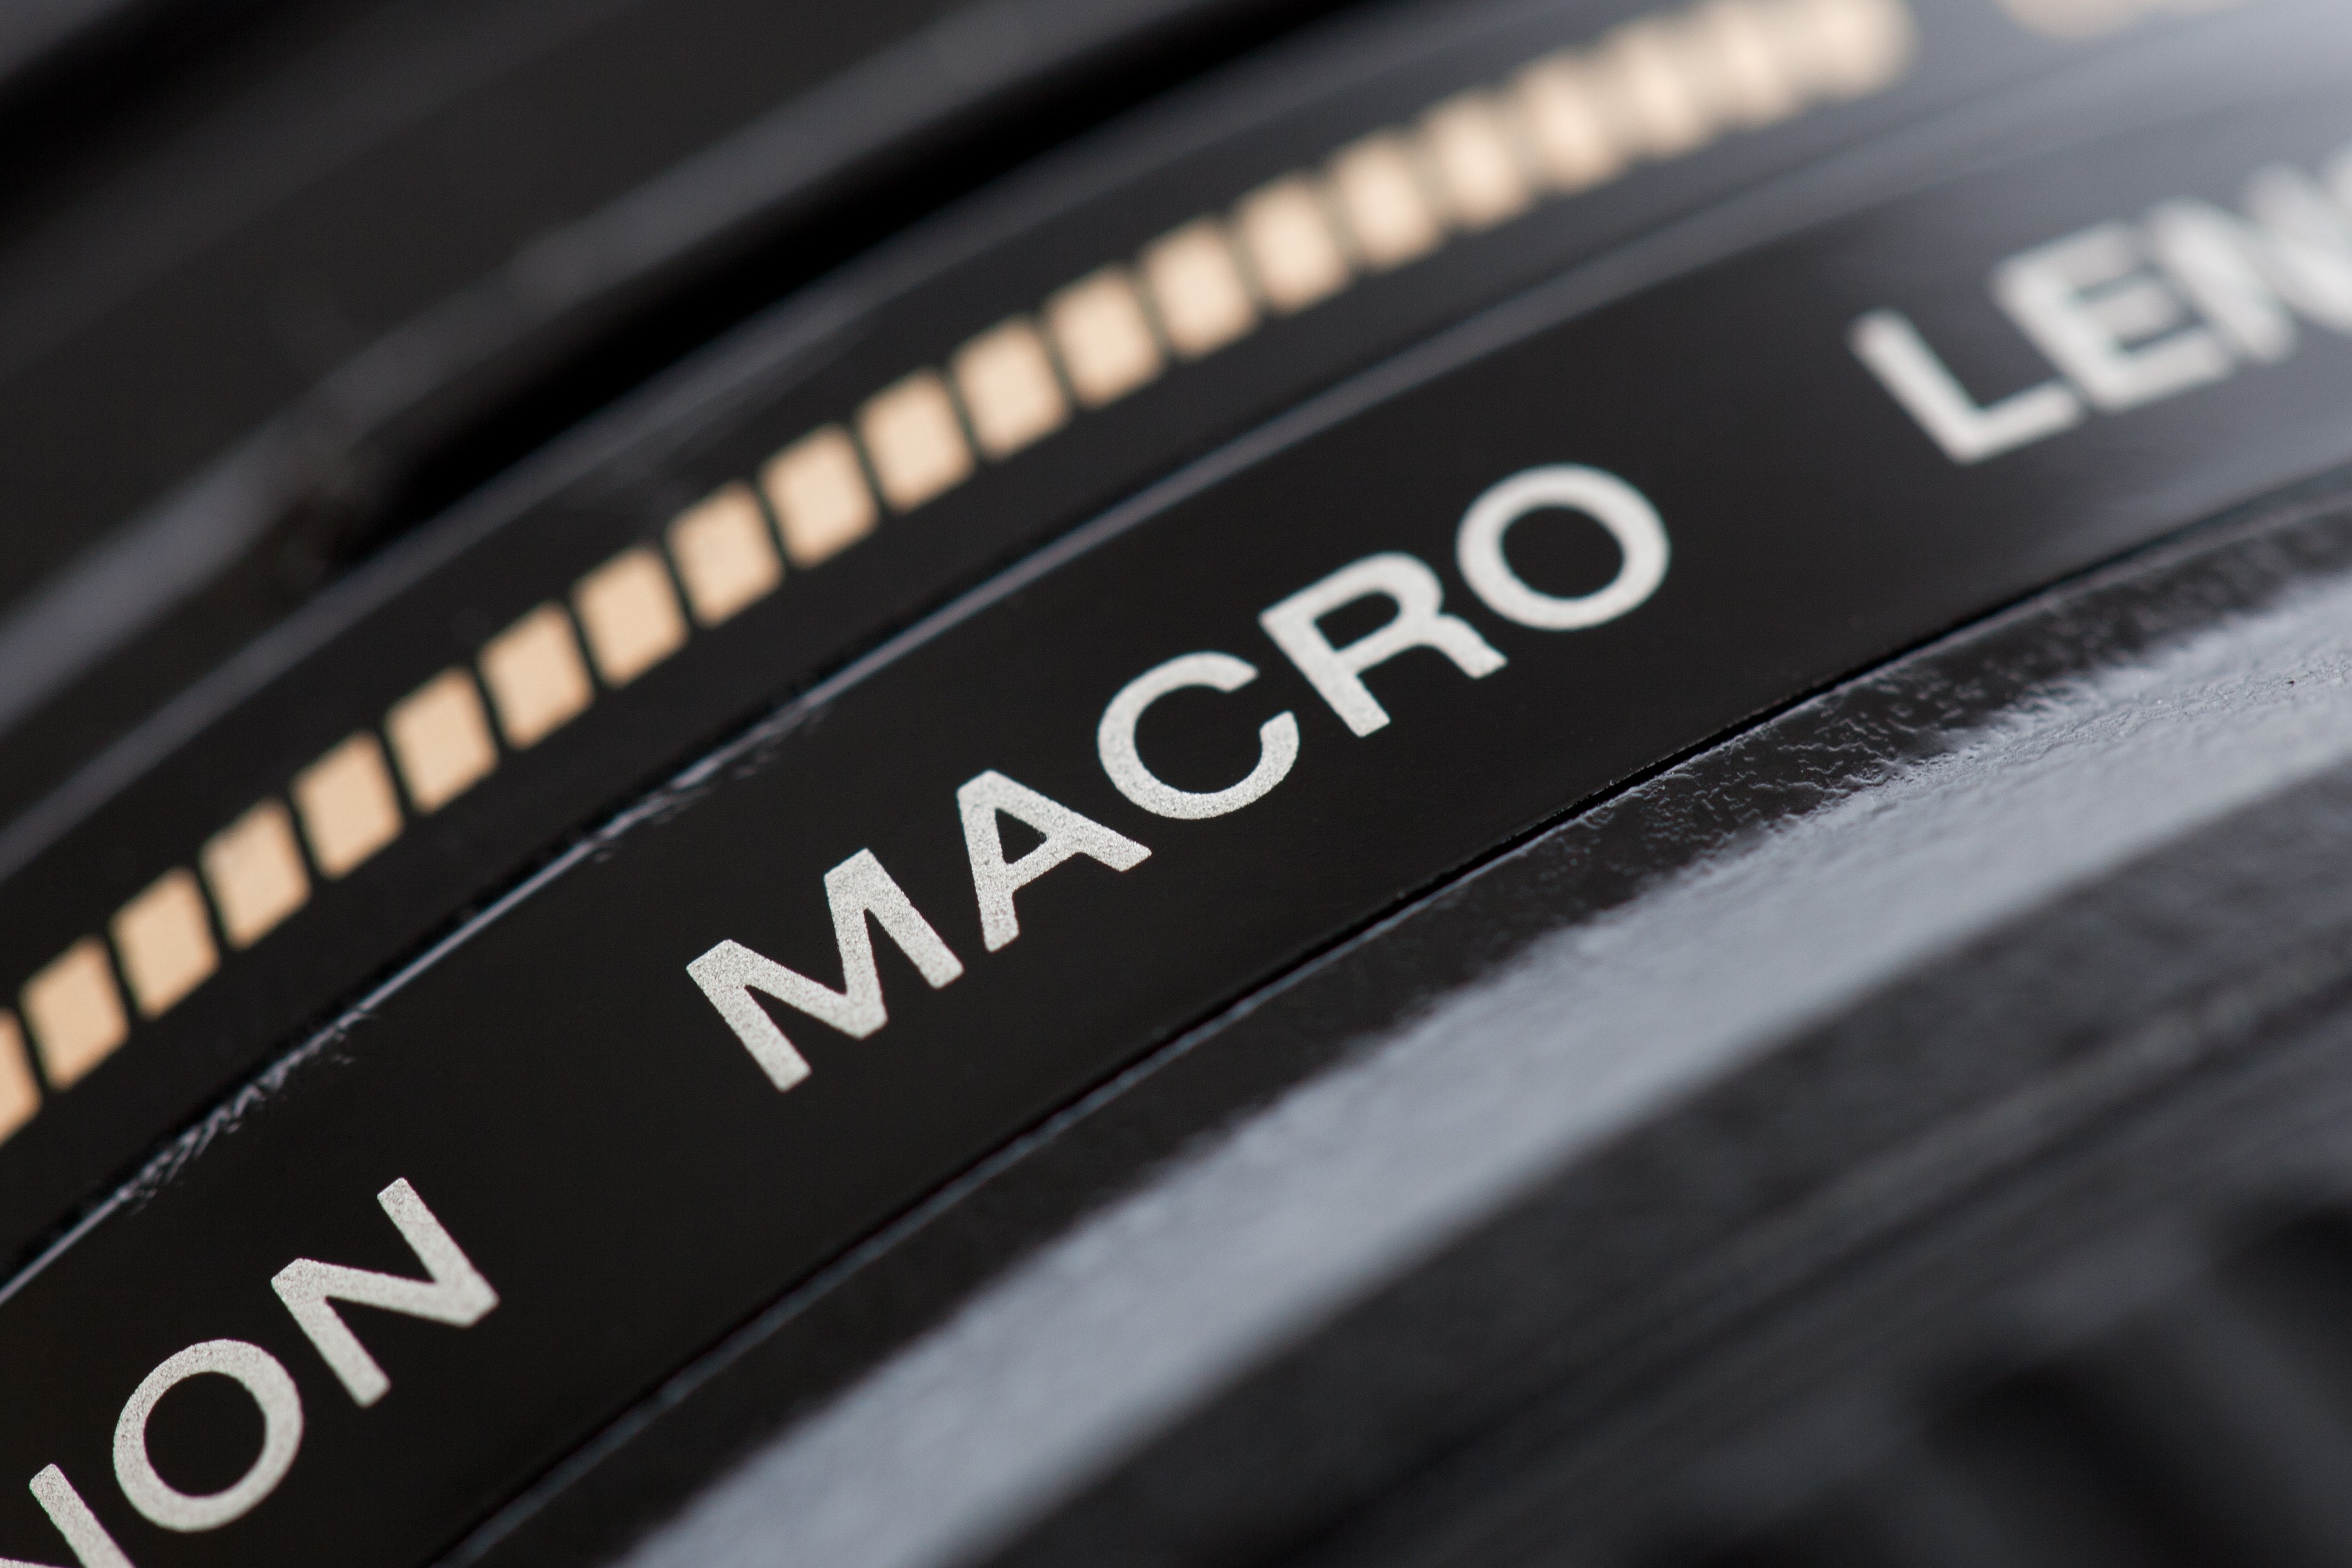
camera lens, cameras optics, camera accessory, lens, tire, product, close up, photography, macro photography, single lens reflex camera, stock photography, font, digital slr, trademark, automotive wheel system, rim, wheel, automotive tire, auto part, carbon, reflex camera, camera, metal